2003 French Grand Prix

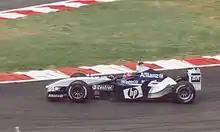
Juan Pablo Montoya finished 2nd and set the fastest lap of the race.

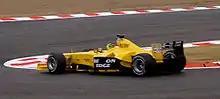
Ralph Firman finished 15th in his Jordan EJ13.

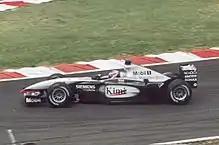
Kimi Räikkönen took 4th in his McLaren MP4-17.

The 2003 French Grand Prix (formally the Mobil 1 Grand Prix de France 2003) was a Formula One motor race held on 6 July 2003 at the Circuit de Nevers Magny-Cours. It was the tenth race of the 2003 Formula One season. The 70-lap race was won by Ralf Schumacher driving for the Williams team after starting from pole position, which would turn out to be his last race win in Formula One. Juan Pablo Montoya finished second in the other Williams car, with Michael Schumacher third driving for Ferrari. Ralf Schumacher's victory was his second consecutive win of the season having won the preceding European Grand Prix at the Nürburgring.